Birdie Tebbetts

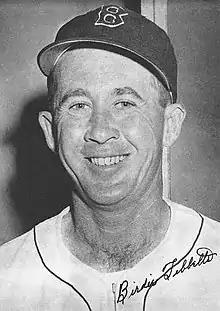
Tebbetts in 1947

George Robert "Birdie" Tebbetts (November 10, 1912 – March 24, 1999) was an American professional baseball player, manager, scout and front office executive. He played in Major League Baseball (MLB) as a catcher for the Detroit Tigers, Boston Red Sox and the Cleveland Indians from 1936 to 1952. Tebbetts was regarded as the best catcher in the American League in the late 1940s.